Kemi Lala Akindoju

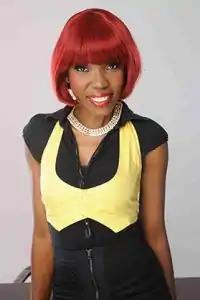

Kemi "Lala" Akindoju is a Nigerian actress. She won an Africa Magic trailblazer award for her role in the film adaptation of "Dazzling Mirage".